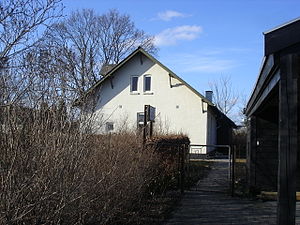
Søhus
Søhus Station
Søhus Station fra S
Søhus er en bydel i den nordlige udkant af Odense, beliggende 6 km fra centrum. Søhus var oprindeligt en mindre landsby, som kun bestod af nogle få gårde, hvoraf Anderupgård var den største.